Samsun

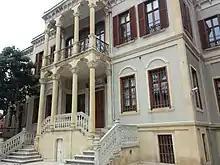
Historical building of the Culture and Tourism Directorate

During the Tanzimat period and the subsequent wars, Ottoman Muslims were exiled from the Balkans and Circassians were expelled from the Caucasus region. Many of the present inhabitants trace their origins from further west or east on the Black Sea coast. The overwhelming majority of people are Muslim. Due to depressed economic conditions, Samsun saw slow but gradual population growth until 1990. Beginning with the economic liberalization Turkey, the city's population began to rapidly increase. In 1990, the city reported a population of 322,982. That figure grew to 388,509 by 2000, 461,640 in 2008, to 511,601 in 2015. In 2020, the city had an estimated population of 710,000.